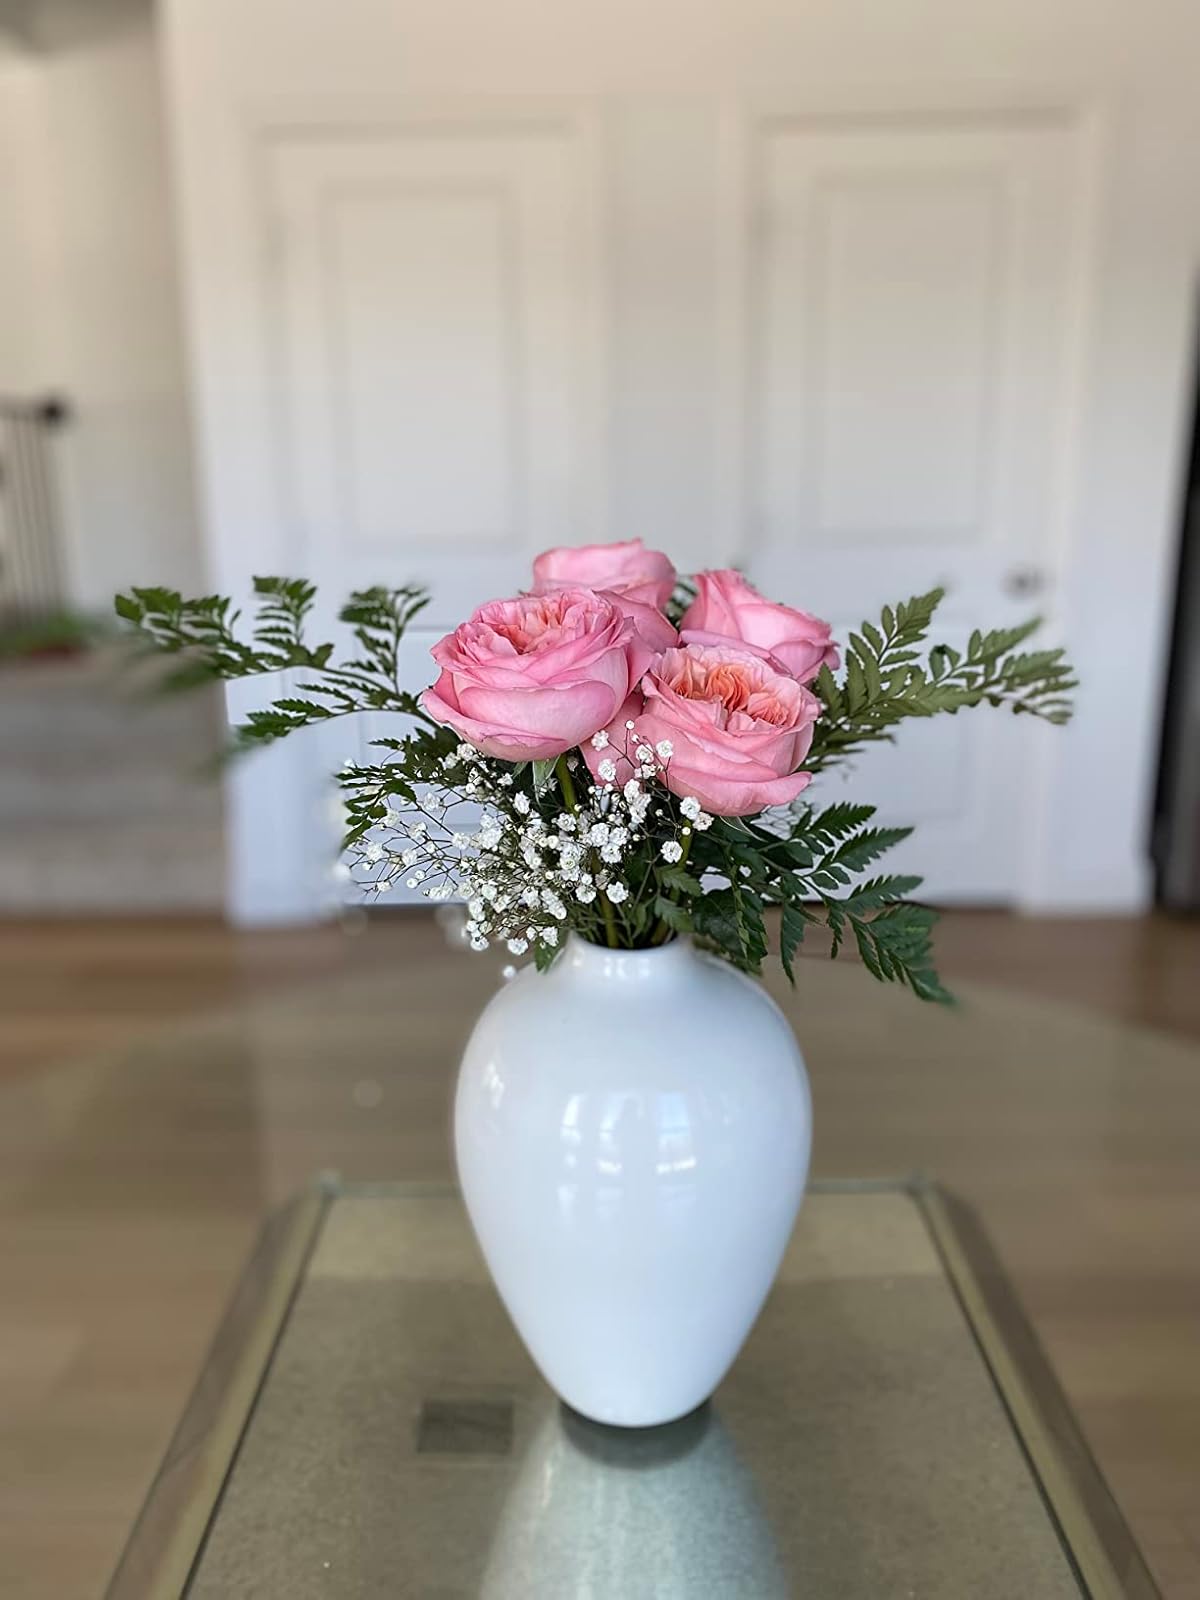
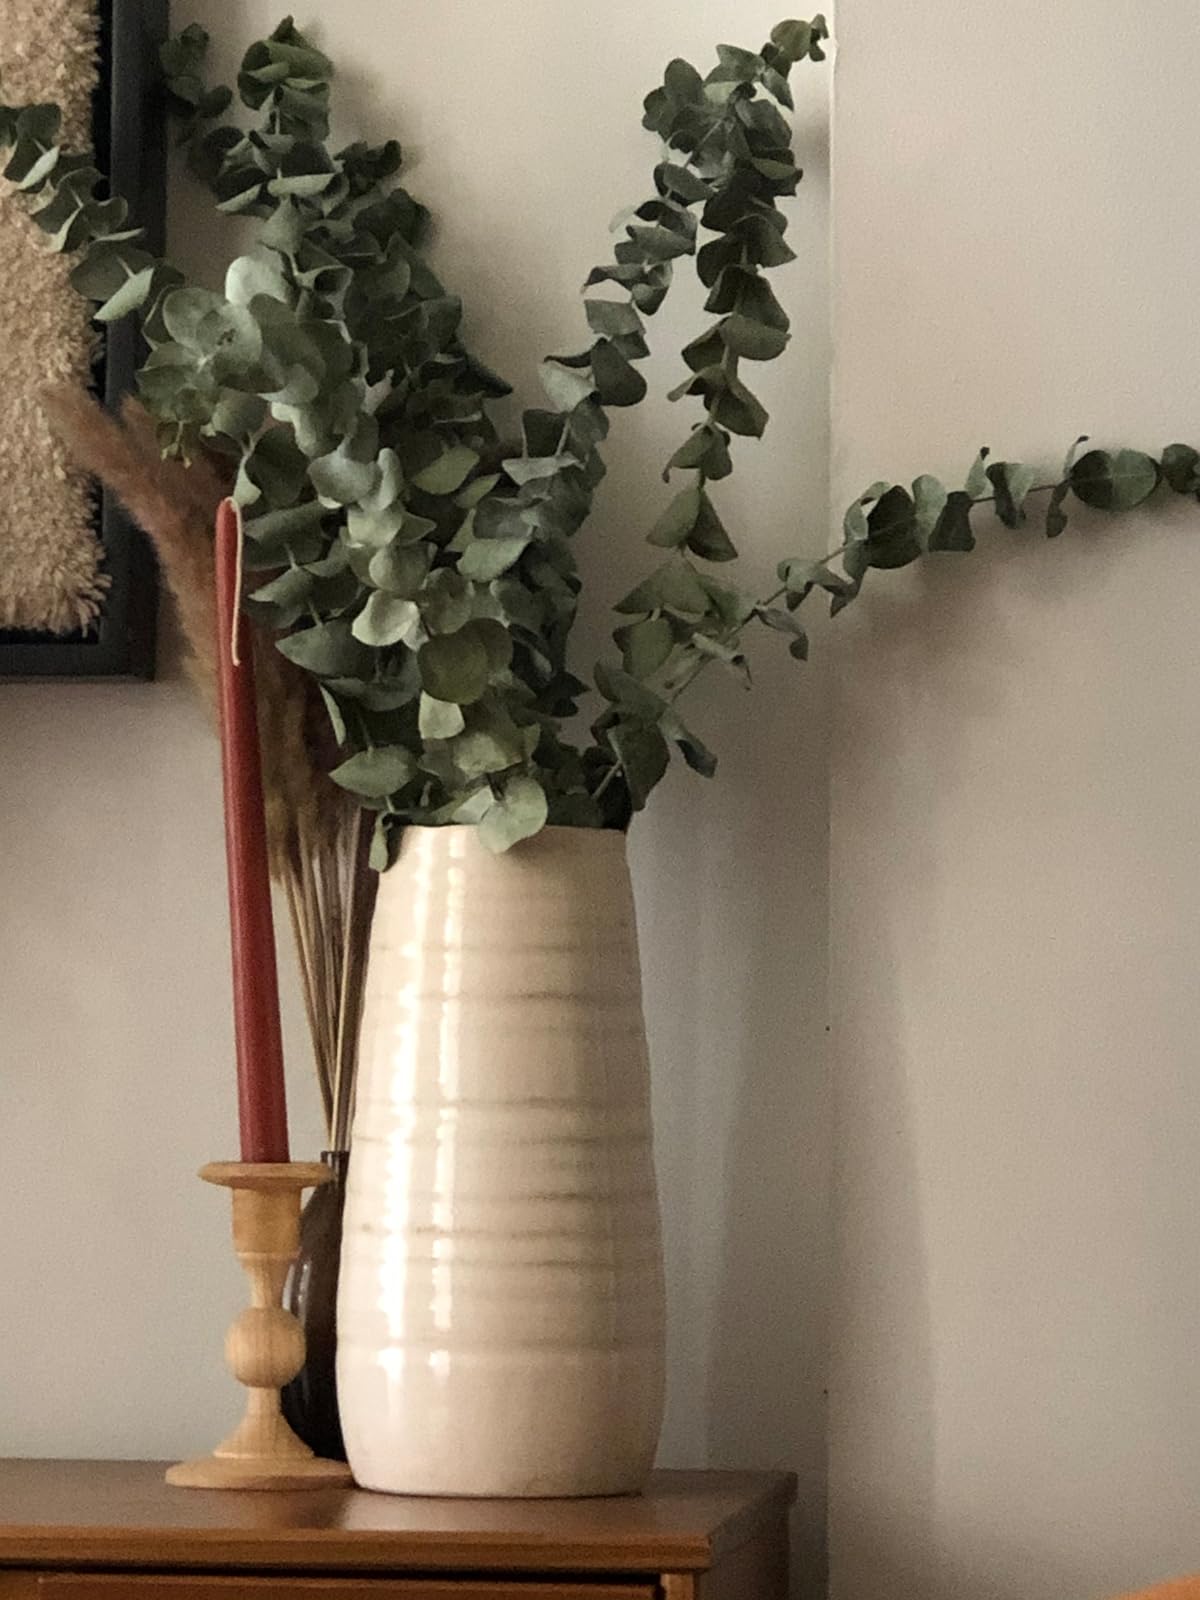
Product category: vase
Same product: no